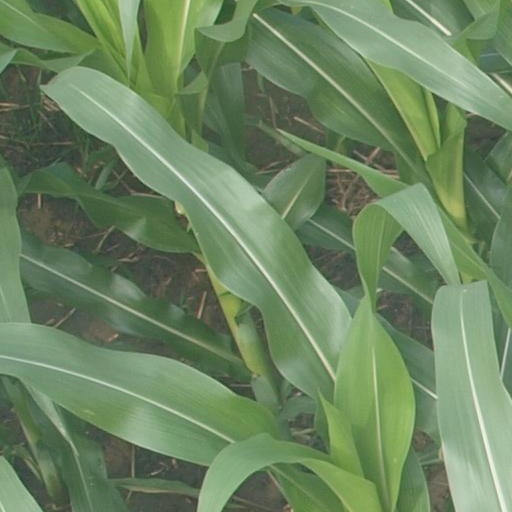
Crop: maize; corn